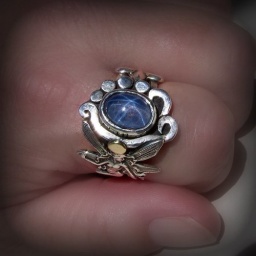
Gaoth fairy wind light blue Star Sapphire set in sterling silver